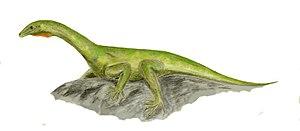
Protorosaurus, est un genre éteint de reptiles archosauromorphes aux allures de lézard de l'ordre des Prolacertiformes connu par une seule espèce : Protorosaurus speneri, décrite par Hermann von Meyer en 1830.
Les Prolacertiformes sont un ordre éteint de reptiles diapsides de l’infra-classe des archosauromorphes. Les Prolacertiformes apparurent au Permien il y a 299 millions d’années et furent particulièrement abondants au Trias. Ils disparurent à la fin du Trias il y a 201 millions d’années.